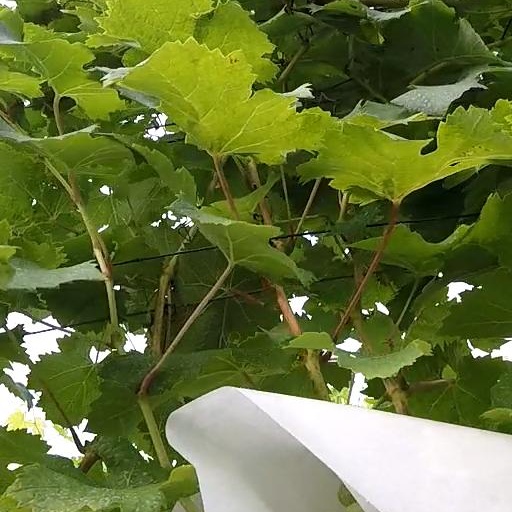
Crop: grape